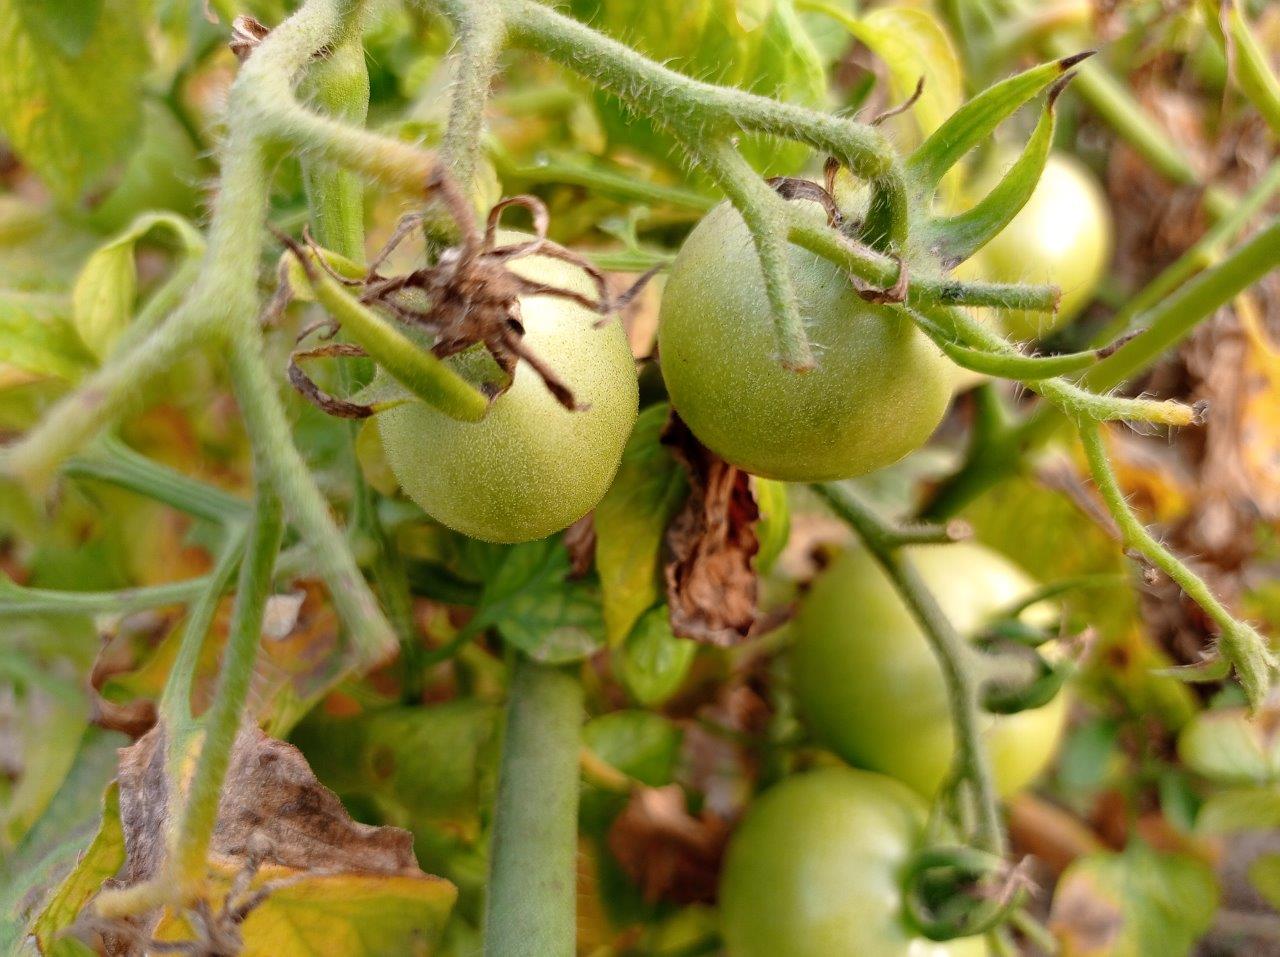
Maturity: Immature